Baranya (region)

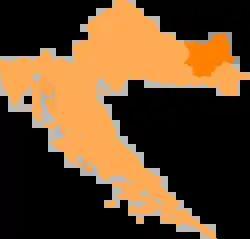
Osijek-Baranja County within Croatia

The main settlement in Croatian Baranja is Beli Manastir with a population of 8,671 (2001 census). Most of the municipalities in Croatian Baranja have a Croat ethnic majority with a small Danube Swabians minority. The municipality of Jagodnjak has a Serb ethnic majority and the municipality of Kneževi Vinogradi has a Hungarian plurality.